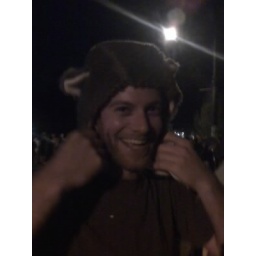
Joe tries on a funny hat at Last Thursday street fair in the Alberta Arts district